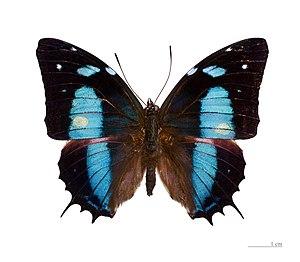
Baeotus aeilus est une espèce de lépidoptères de la famille des Nymphalidae, de la sous-famille des Nymphalinae, de la tribu des Coeini et du genre Baeotus.
Baeotus est un genre de lépidoptères de la famille des Nymphalidae, de la sous-famille des Nymphalinae présents en Amérique.